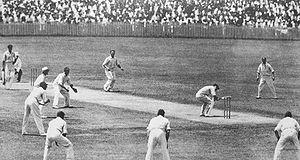
Bodyline est une tactique de cricket, appelée également fast-leg theory et utilisée principalement par l'équipe d'Angleterre en Australie en 1932-1933. Elle consiste, pour l'équipe qui lance la balle, à combiner des lancers rapides dirigés vers le corps du batteur adverse et à placer un grand nombre de joueurs de champ derrière lui. Ils sont prêts à attraper la balle au vol si le batteur dévie la balle avec sa batte pour se protéger, et ainsi l'éliminer.